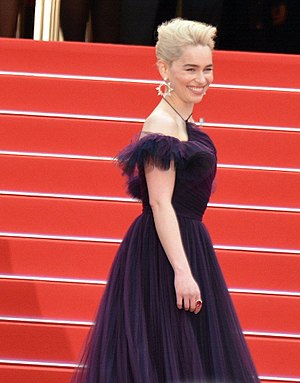
Solo: A Star Wars Story / Medvirkende
Emilia Clarke der spiller Qi'Ra.
Solo: A Star Wars Story, eller bare Solo, er en amerikansk science fiction-film fra 2018 om Star Wars-figuren Han Solo. Filmen er produceret af Lucasfilm på basis af et manuskript af Lawrence Kasdan og Jon Kasdan, og den bliver distribueret af Walt Disney Studios Motion Pictures. Blandt de medvirkende er Alden Ehrenreich i titelrollen som Han Solo, sammen med Woody Harrelson, Emilia Clarke, Donald Glover, Thandie Newton, Phoebe Waller-Bridge, Joonas Suotamo og Paul Bettany.